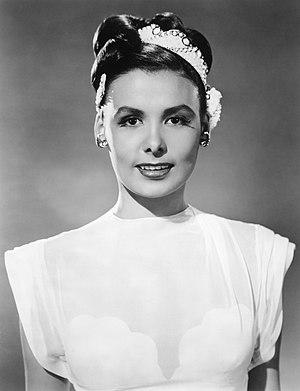
Lena Mary Calhoune Horne, née le 30 juin 1917 à Brooklyn et morte le 9 mai 2010 à New York, est une chanteuse de jazz, de chanson populaire, de comédie musicale, une actrice de films musicaux et une activiste américaine pour l'égalité des droits civiques en faveur des Afro-Américains et des Amérindiens au sein de la National Association for the Advancement of Colored People.